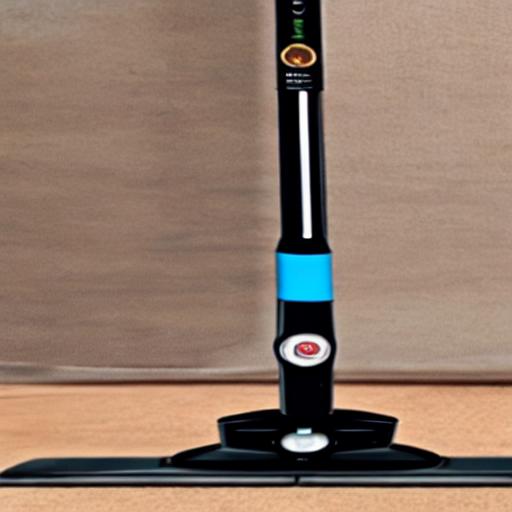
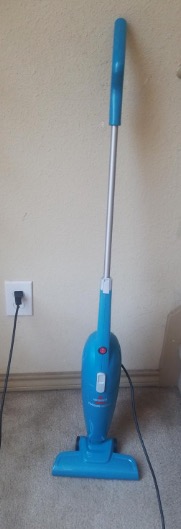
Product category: items_vacuum
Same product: no